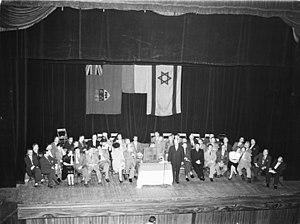
Les membres du Congrès juif canadien sont réunis sur la scène de «His Majesty's Theatre» de la rue Guy à Montréal. Le drapeau d'Israël et un drapeau avec les armoiries du Canada sont suspendus au plafond."